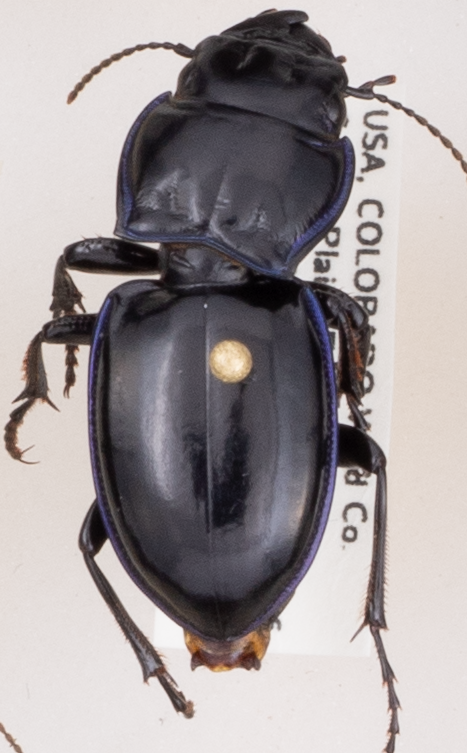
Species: Pasimachus elongatus
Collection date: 2020-07-22
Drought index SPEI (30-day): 0.058
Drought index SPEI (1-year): -0.728
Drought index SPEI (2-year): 0.198